Sakshaug

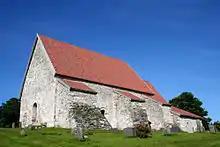
Old Sakshaug Church

The Old Sakshaug Church is located on the eastern edge of the village, and the newer Sakshaug Church lies a little farther to the east, closer to Straumen. The Norwegian County Road 755 runs through the village.